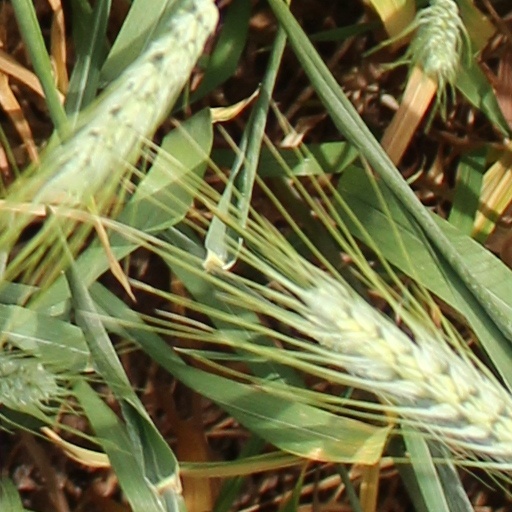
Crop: wheat